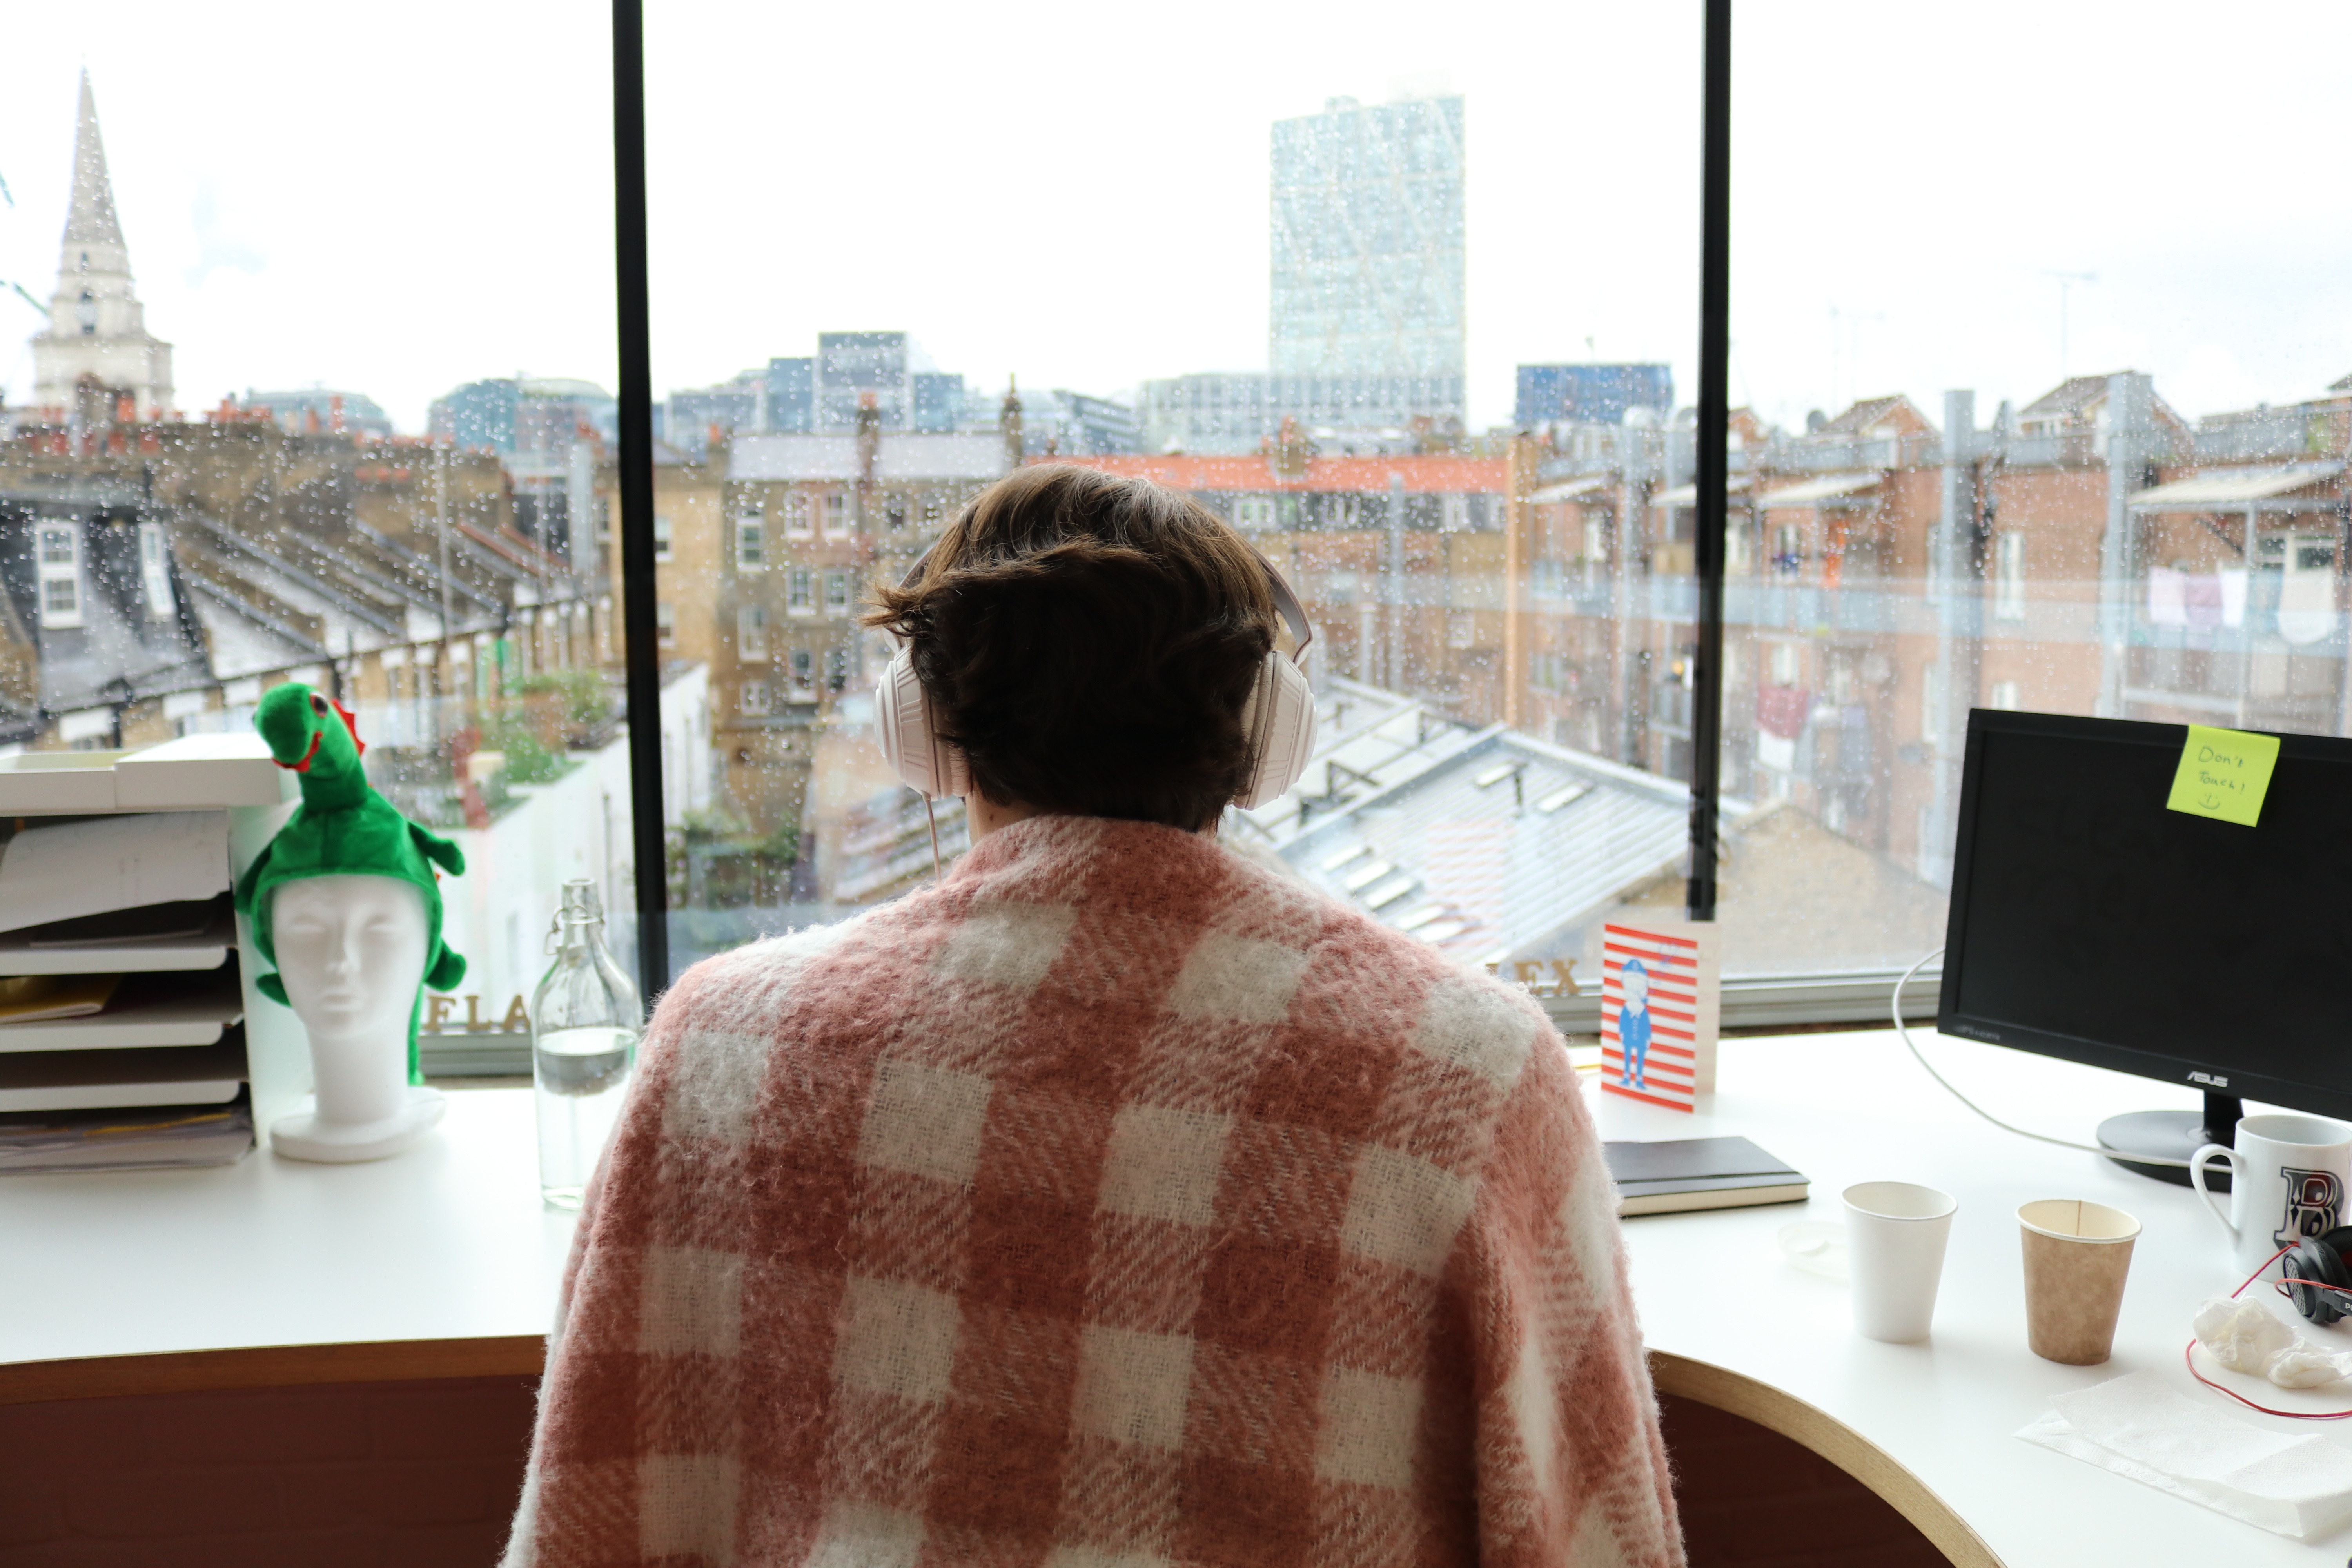
design